The Peaceable Kingdom: An American Saga

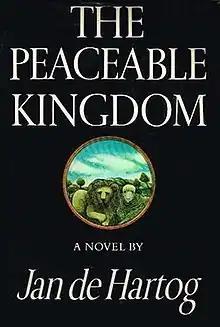

The Peaceable Kingdom: An American Saga (1972) is a historical novel in two parts by the Dutch Quaker author Jan de Hartog. It describes the first meeting of George Fox and Margaret Fell, the latter's conversion, and a portion of the history of colonial Pennsylvania. The novel is split between two time frames and settings, 1652–53 in England and 1754–55 in Pennsylvania.